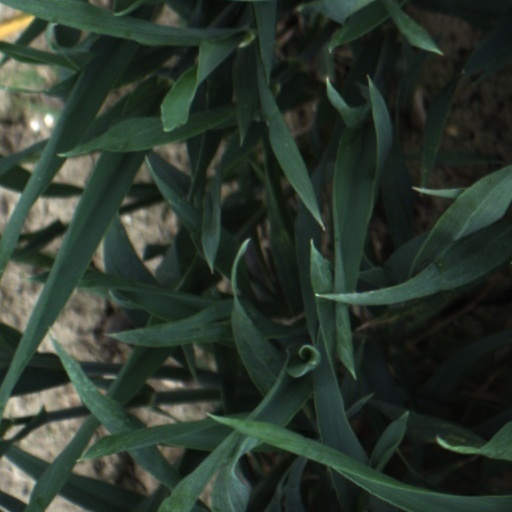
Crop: wheat